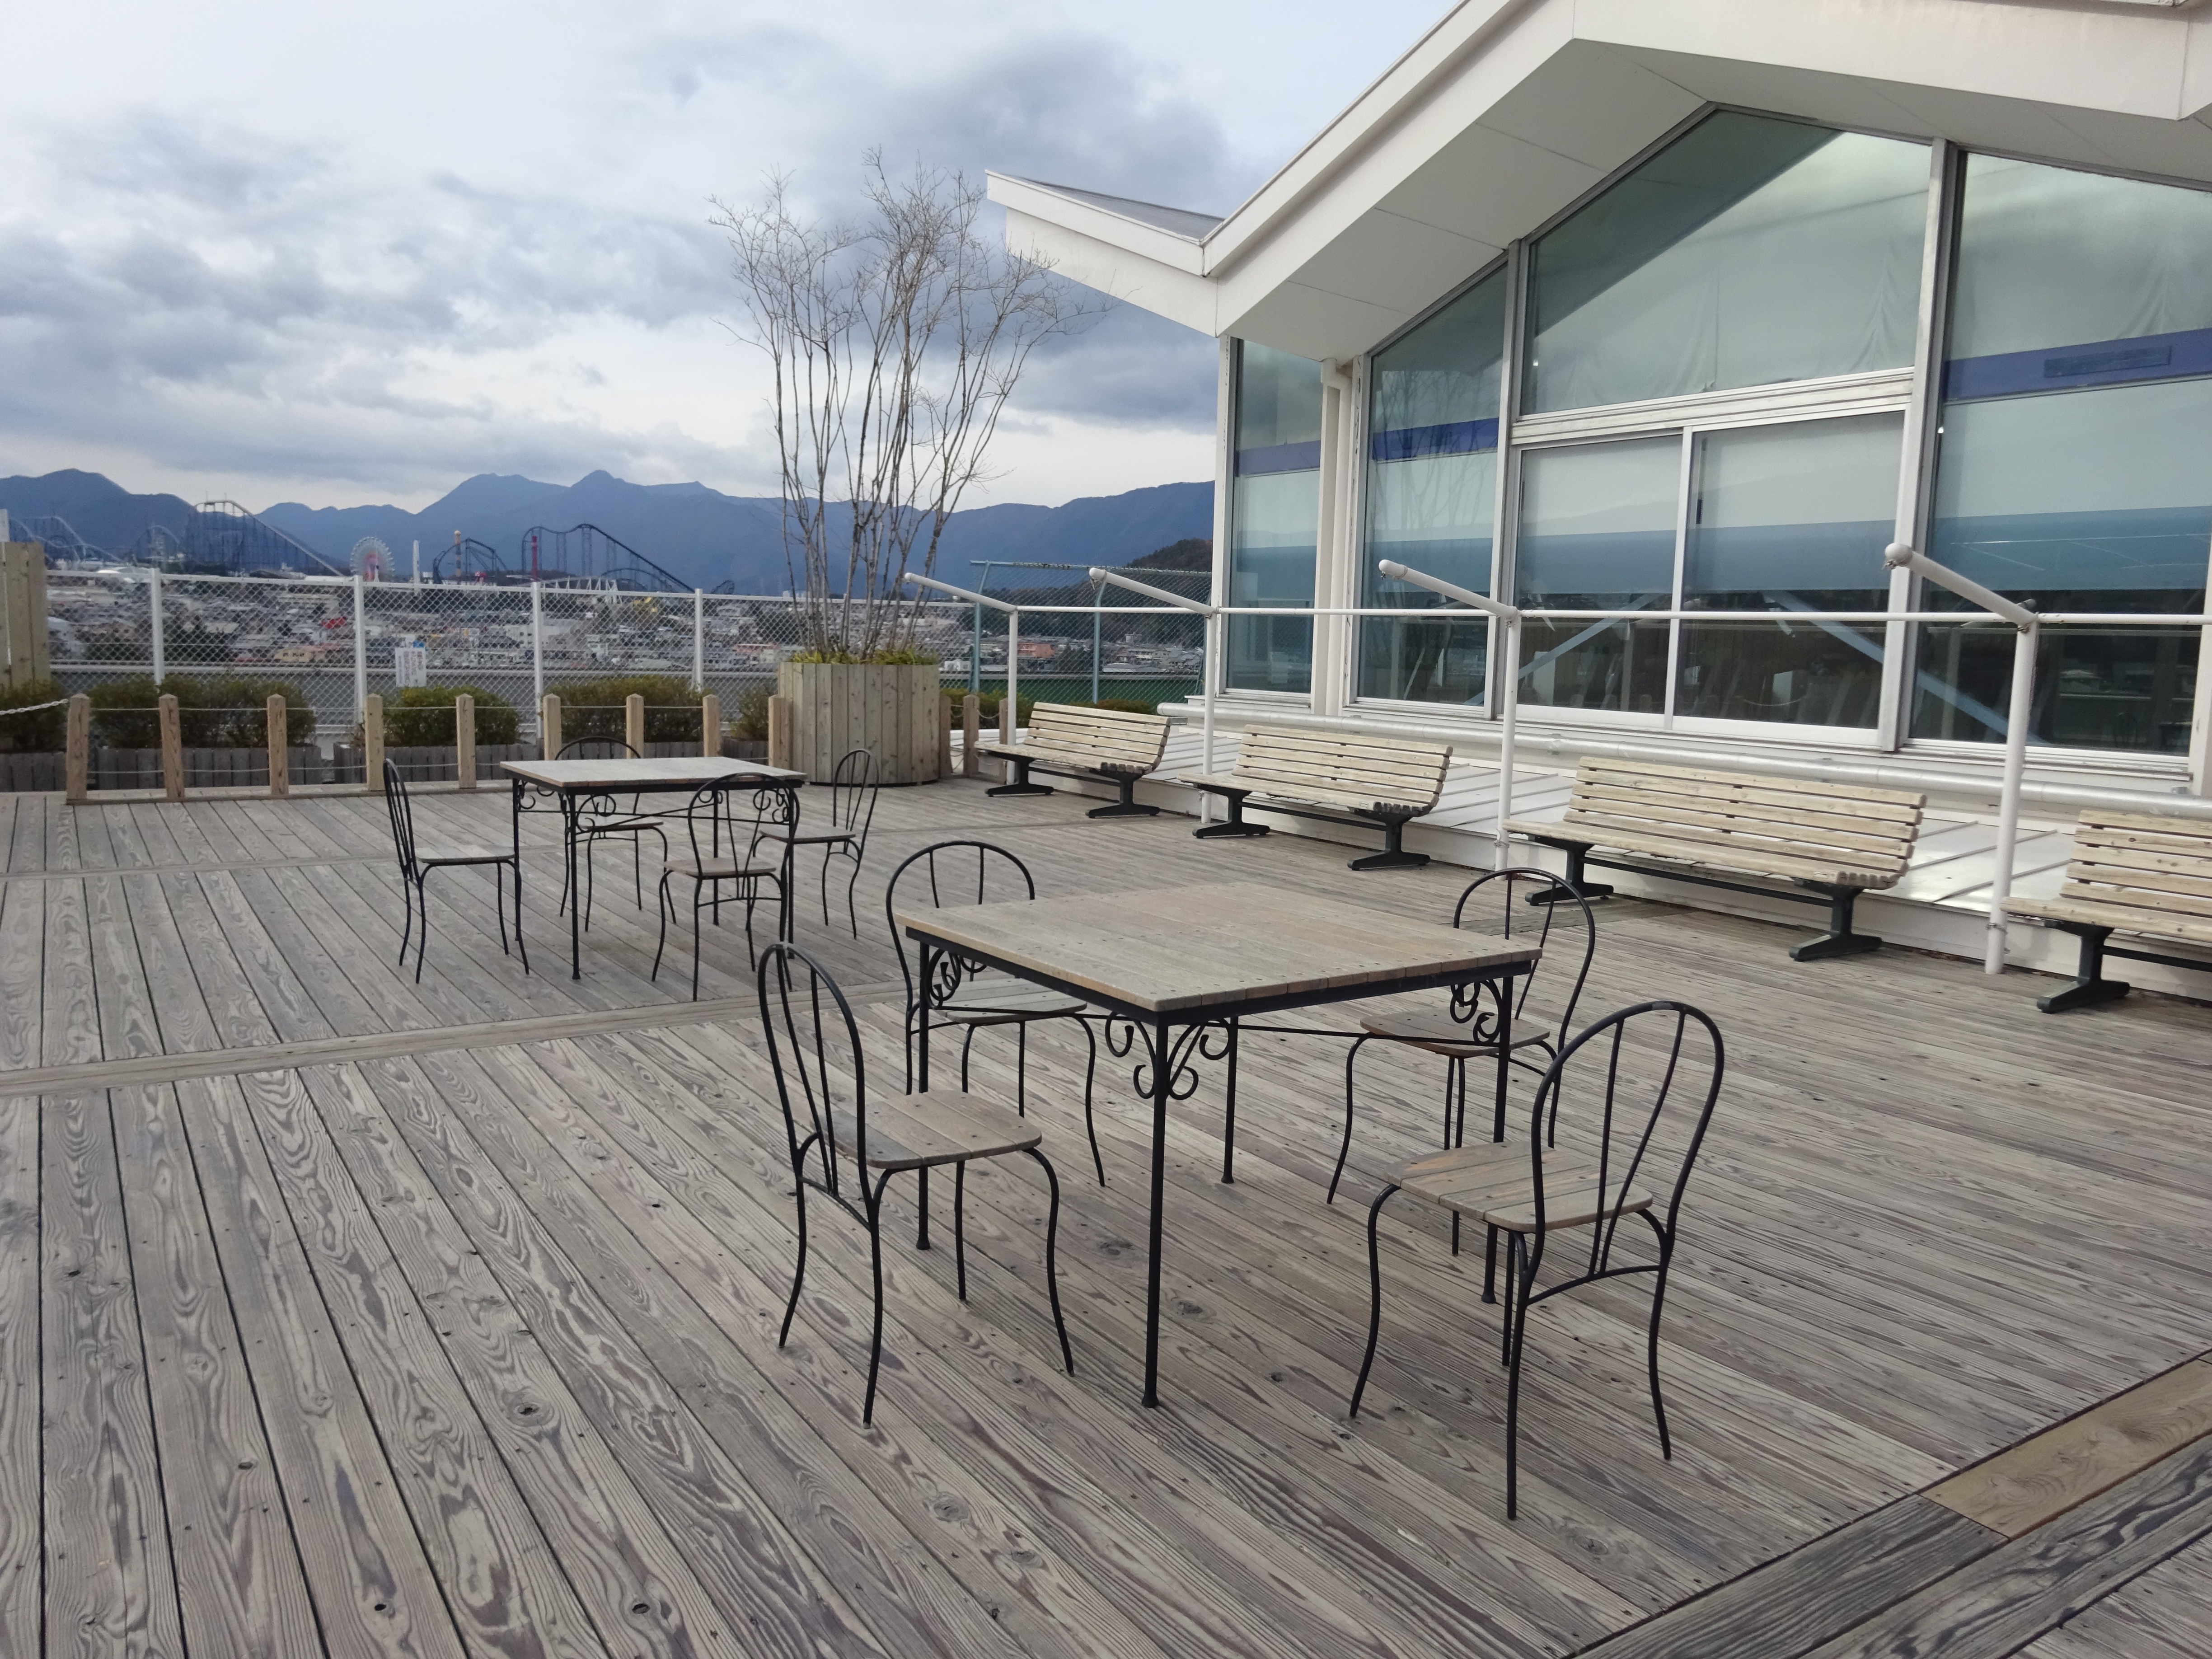
deck, wood, home, walkway, property, estate, real estate, outdoor structure